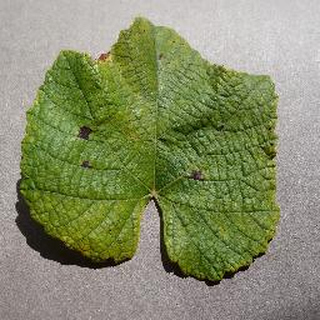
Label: grape_leaf_blight